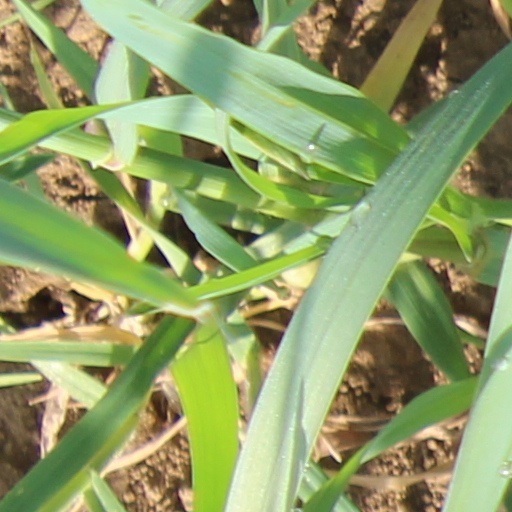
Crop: wheat